One Summer of Happiness

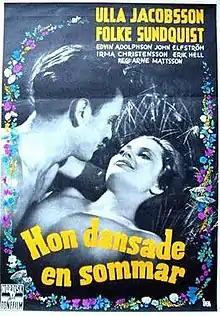

One Summer of Happiness is a 1951 Swedish film by director Arne Mattsson, based on the 1949 novel "Sommardansen" ("The summer dance") by Per Olof Ekström. It was the first Swedish film to win the Golden Bear at the Berlin International Film Festival. It was also nominated for the Palme d'Or at the 1952 Cannes Film Festival. Today, the film is mainly known for its nude scenes, which caused much controversy at the time and, together with Ingmar Bergman's "Summer with Monika" (1953), spread the image of Swedish "free love" around the world.